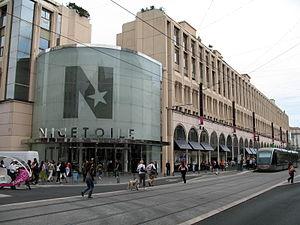
Nicetoile ou Nice Étoile est un centre commercial français situé en plein cœur de Nice, sur l'avenue Jean-Médecin. Il regroupe plus d'une centaine de boutiques ainsi que quinze restaurants.
Jacques Médecin, né le 5 mai 1928 à Nice et mort le 17 novembre 1998 à Punta del Este, est un homme politique français, maire de Nice de 1966 à 1990, président du conseil général des Alpes-Maritimes de 1973 à 1990, et secrétaire d'État au Tourisme de 1976 à 1978 dans les gouvernements Chirac I, Barre I et Barre II.